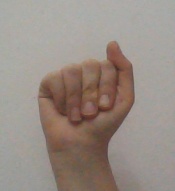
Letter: saad